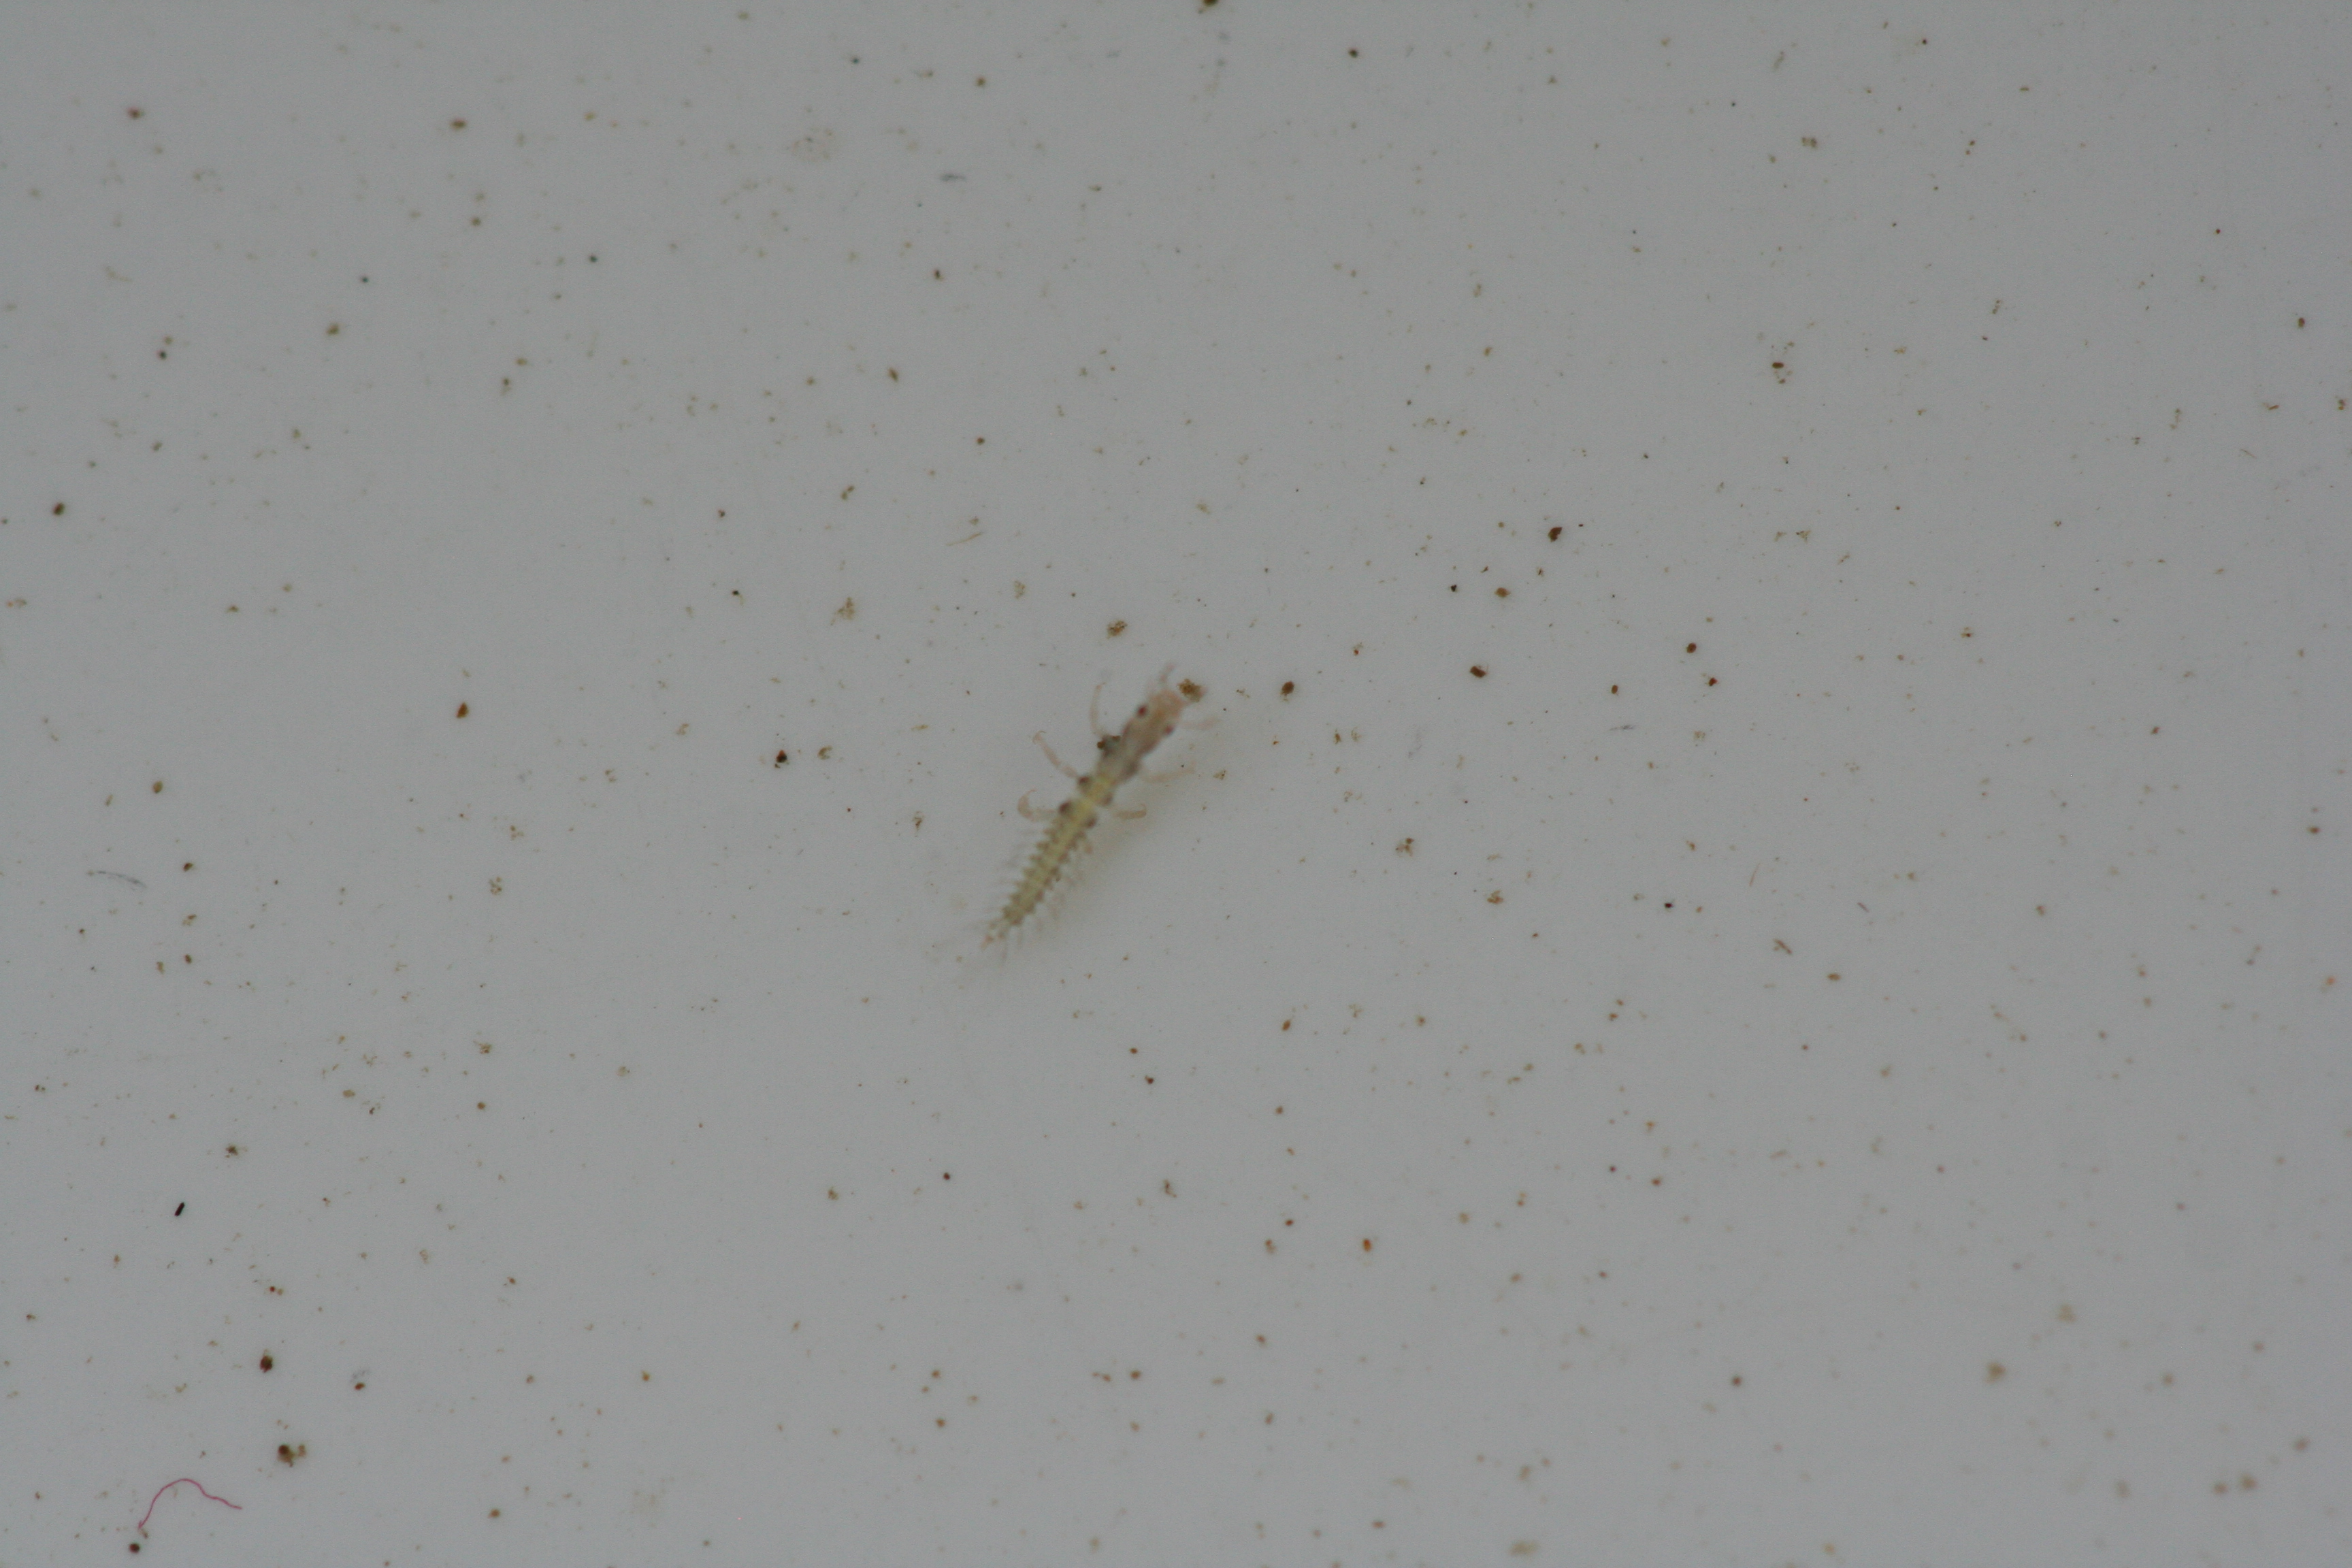
Macroinvertebrate group: bugs_and_beetles